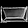
Label: Bag